Kaleo Wassman

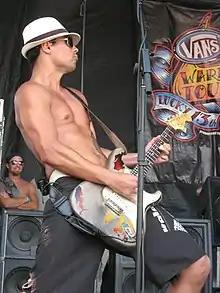
Wassman in August 2007

Kaleo Kalani Wassman (born January 6, 1978) is an American musician who serves as the lead singer and guitarist of reggae, dub bands Pepper and Sabotage Soundsystem.